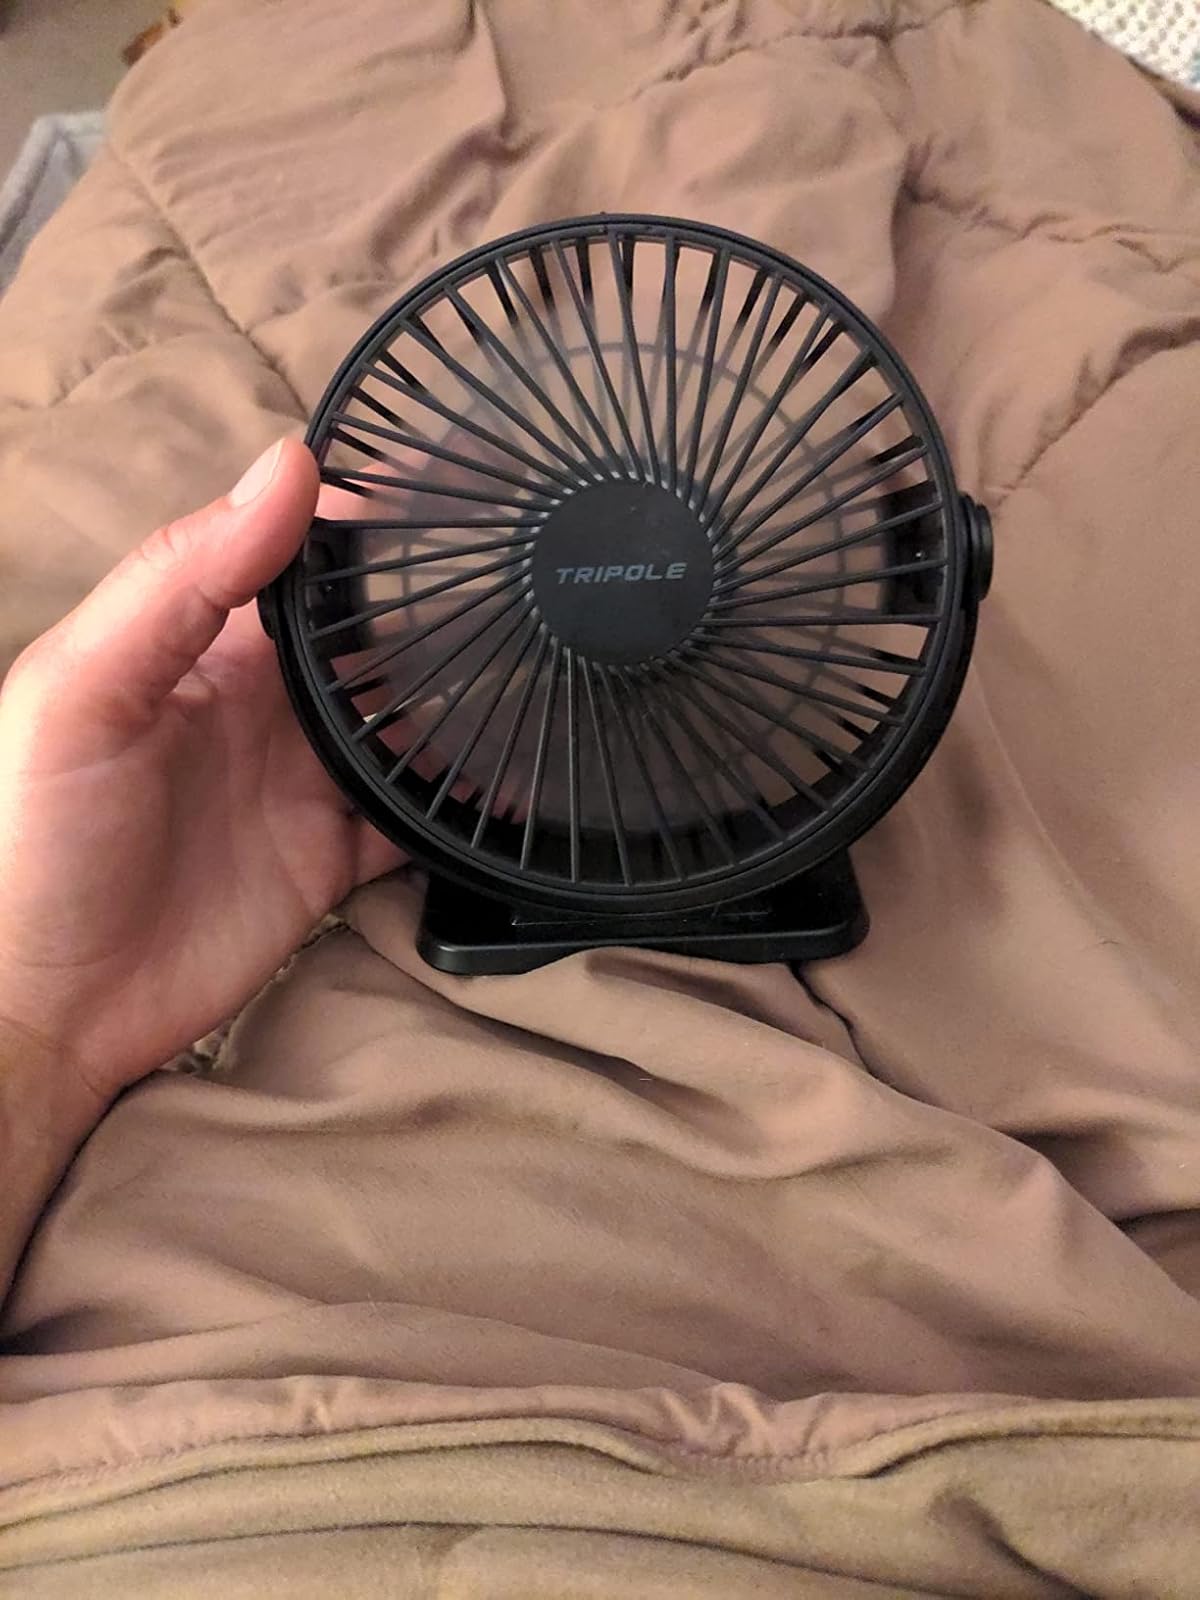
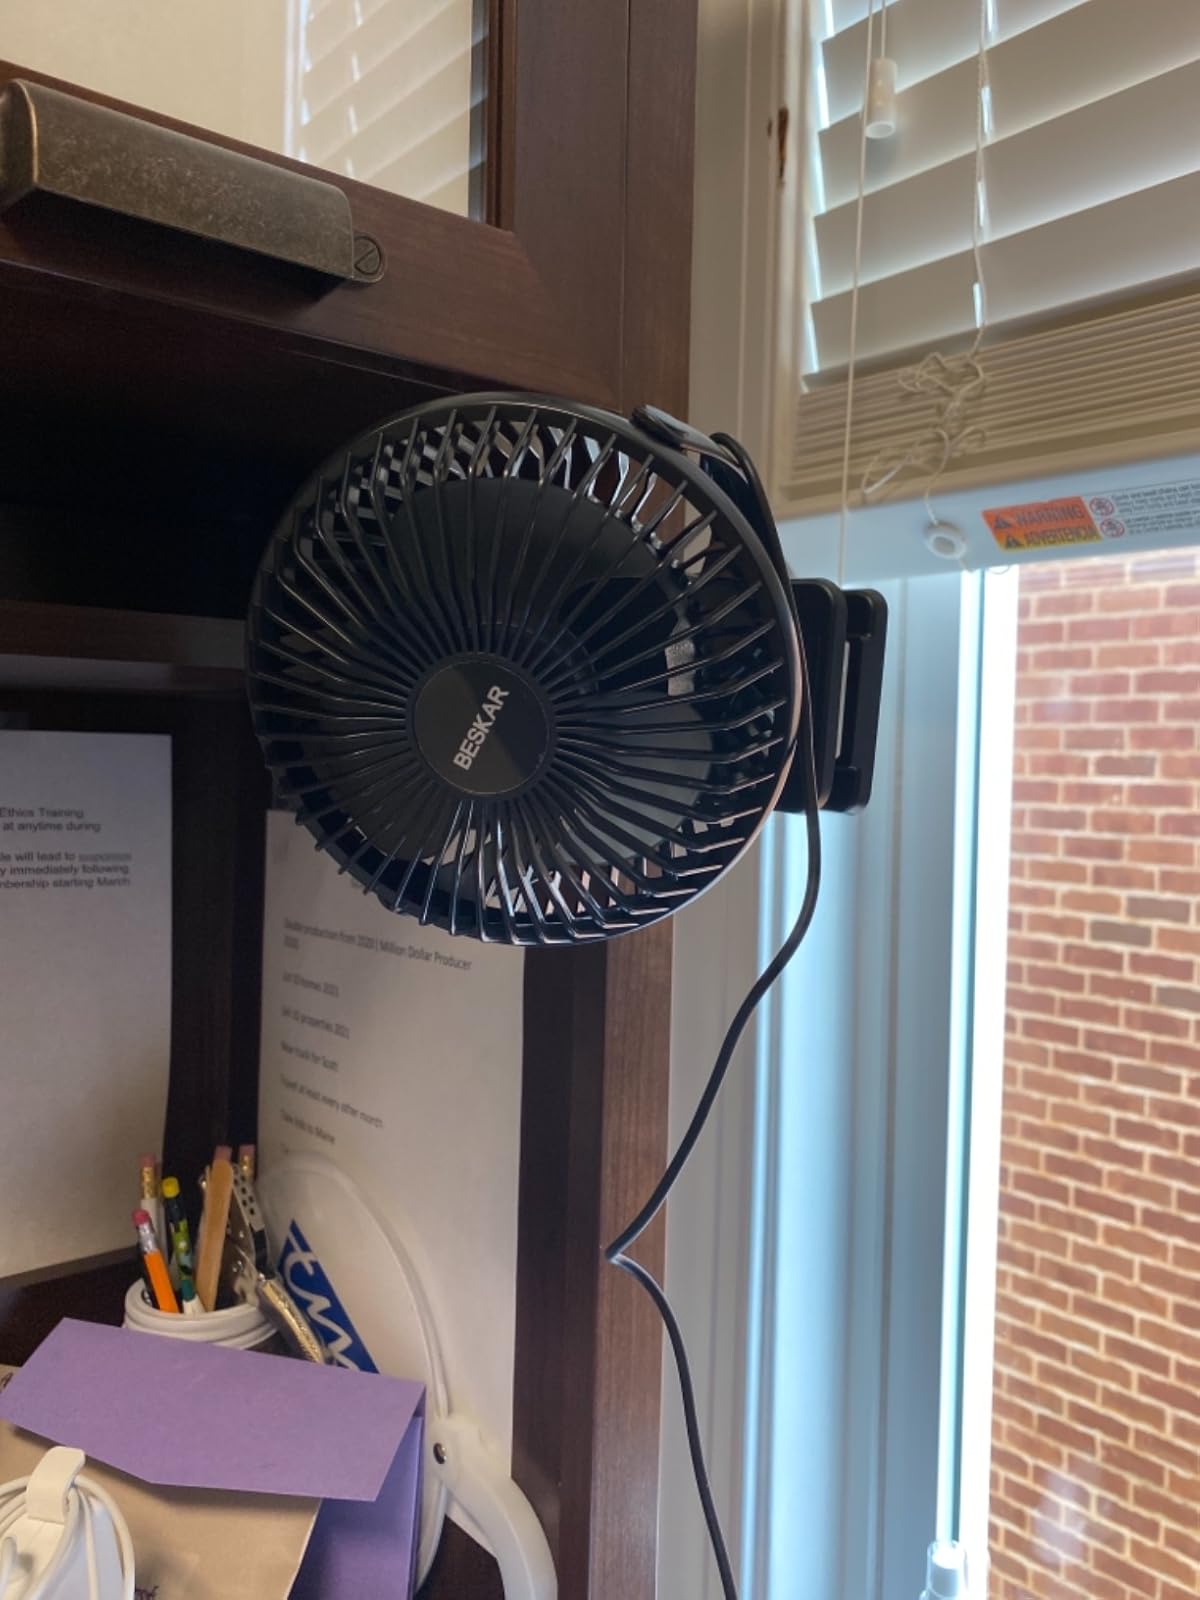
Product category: fan
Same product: no